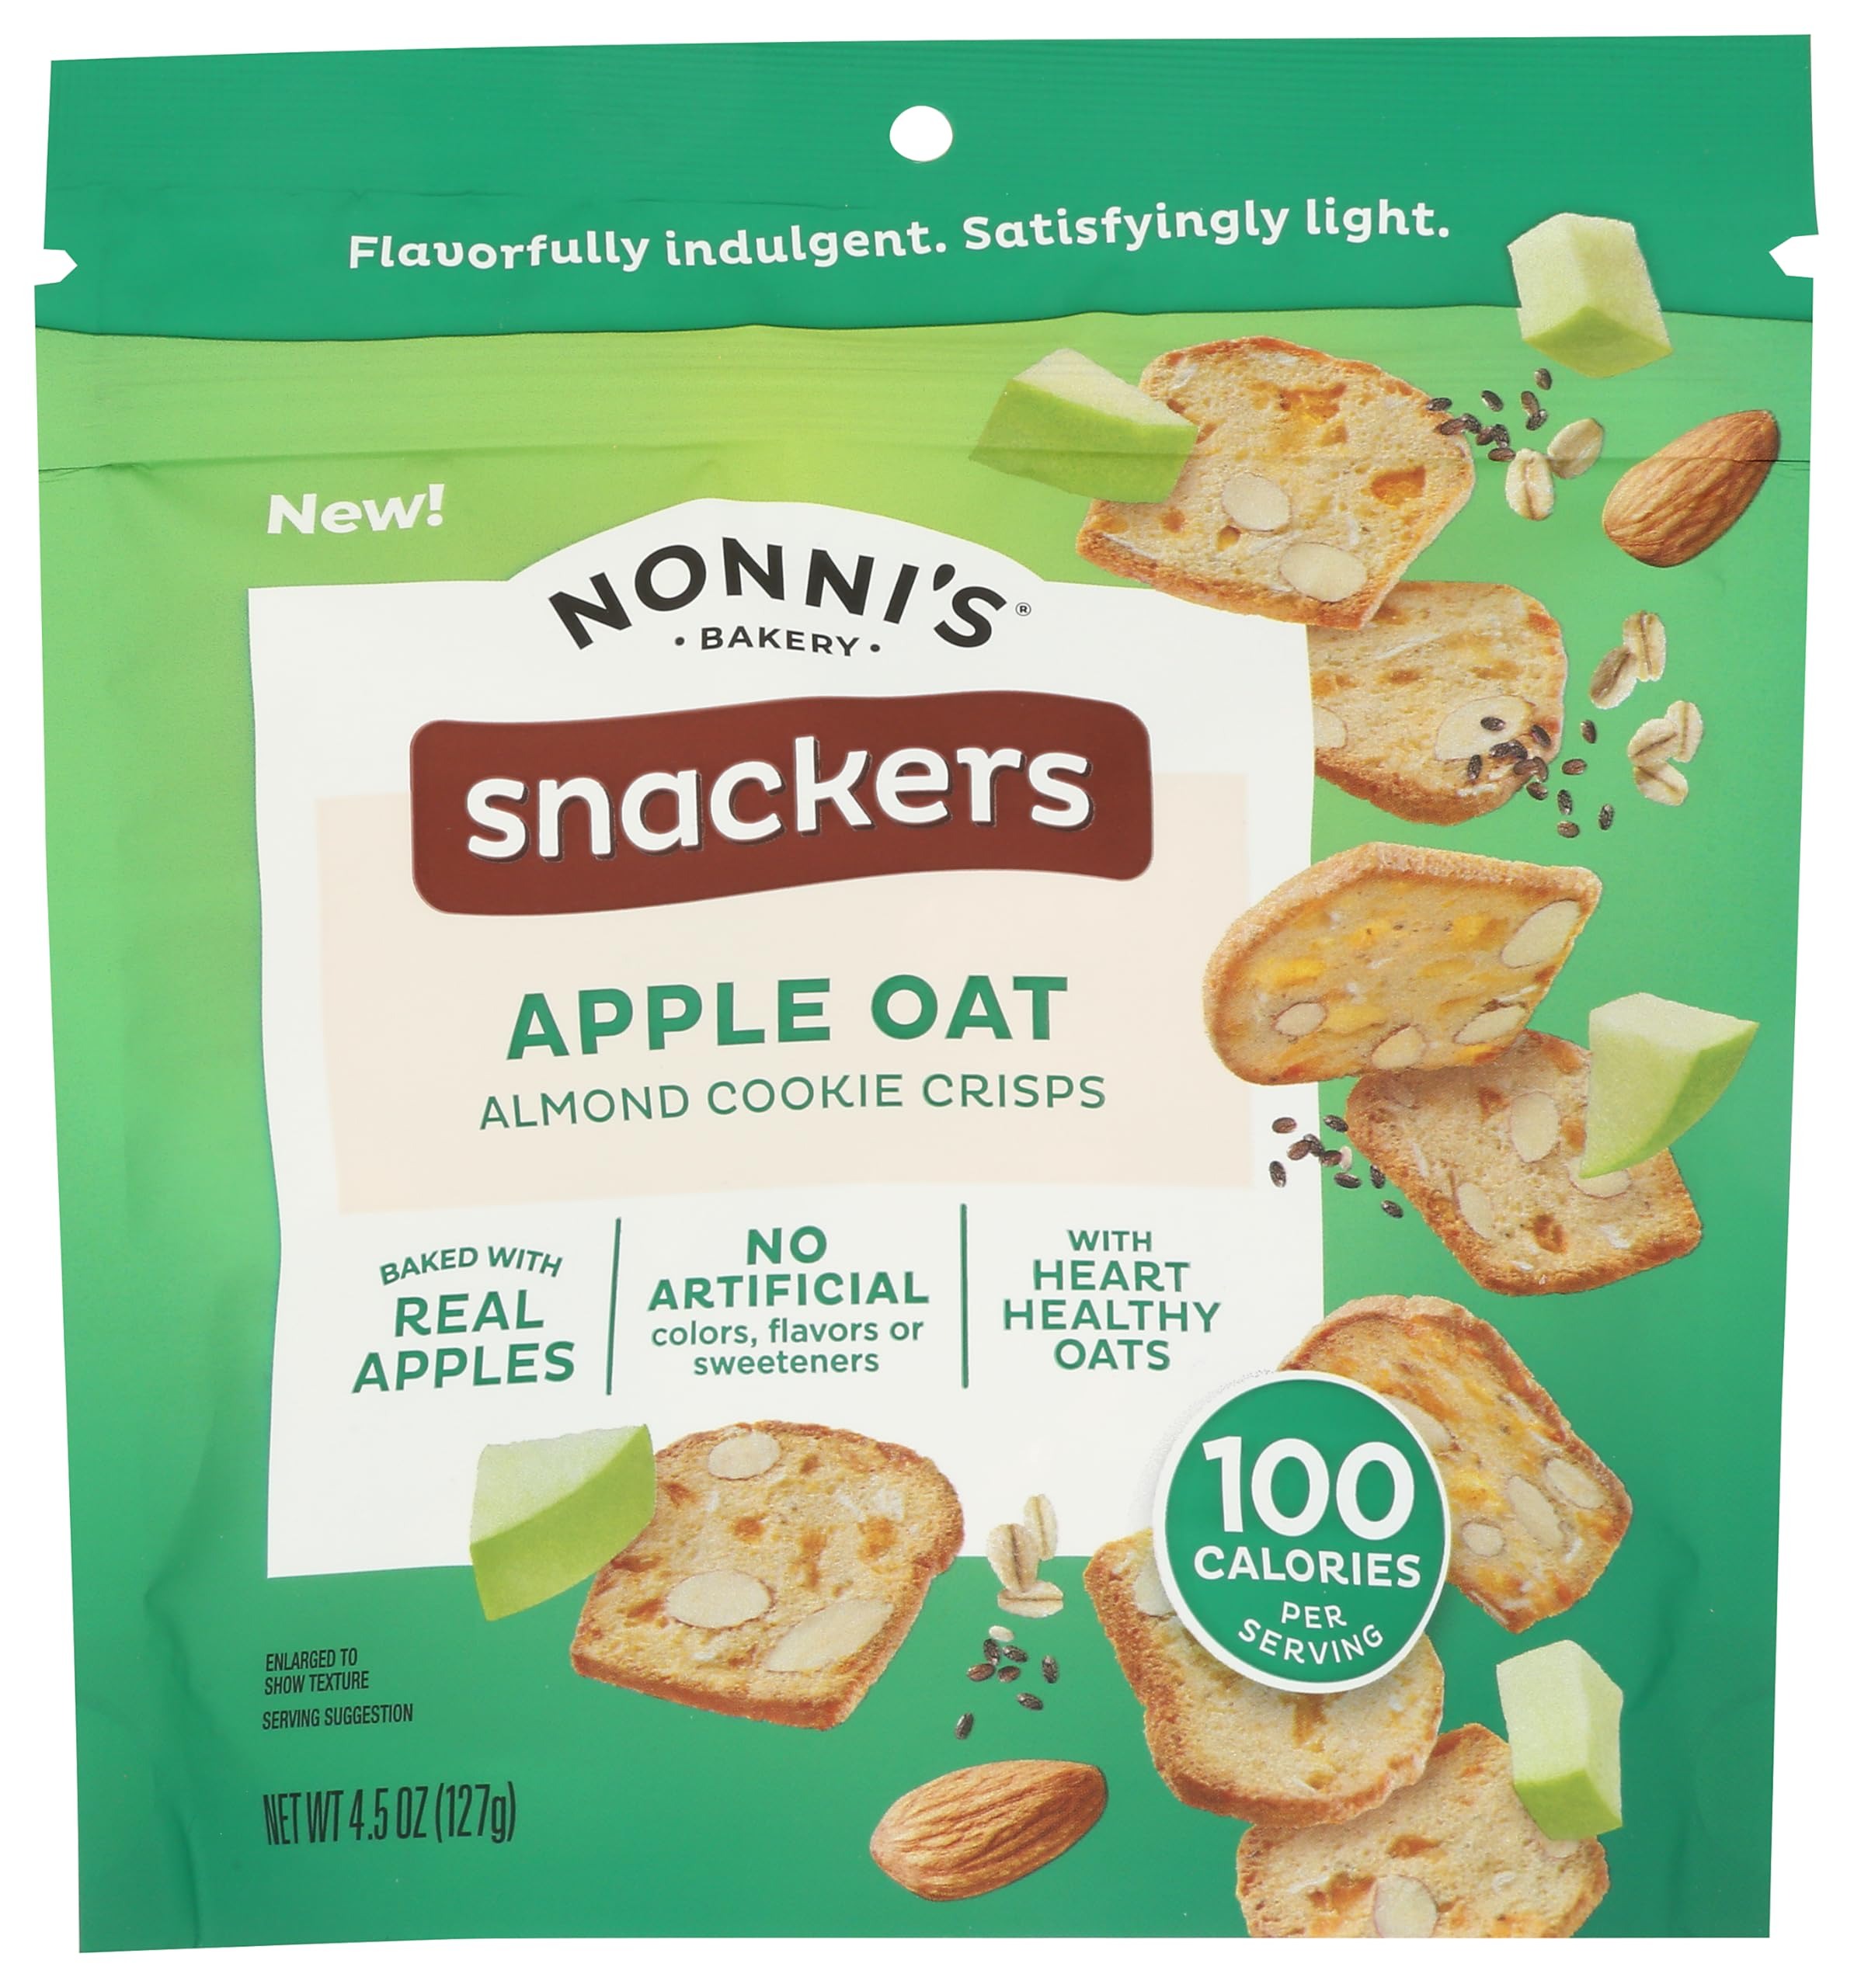
Item Name: Nonni's Bakery Snackers Apple Oat Almond Cookie Crisps - 4.5 oz
Bullet Point 1: Flavorfully Indulgent and Satisfying Light Bite-Sized Snacking Anytime
Bullet Point 2: Only 100 calories per serving
Bullet Point 3: No artificial flavors, colors or sweeteners
Value: 4.5
Unit: Ounce

Price: 9.99